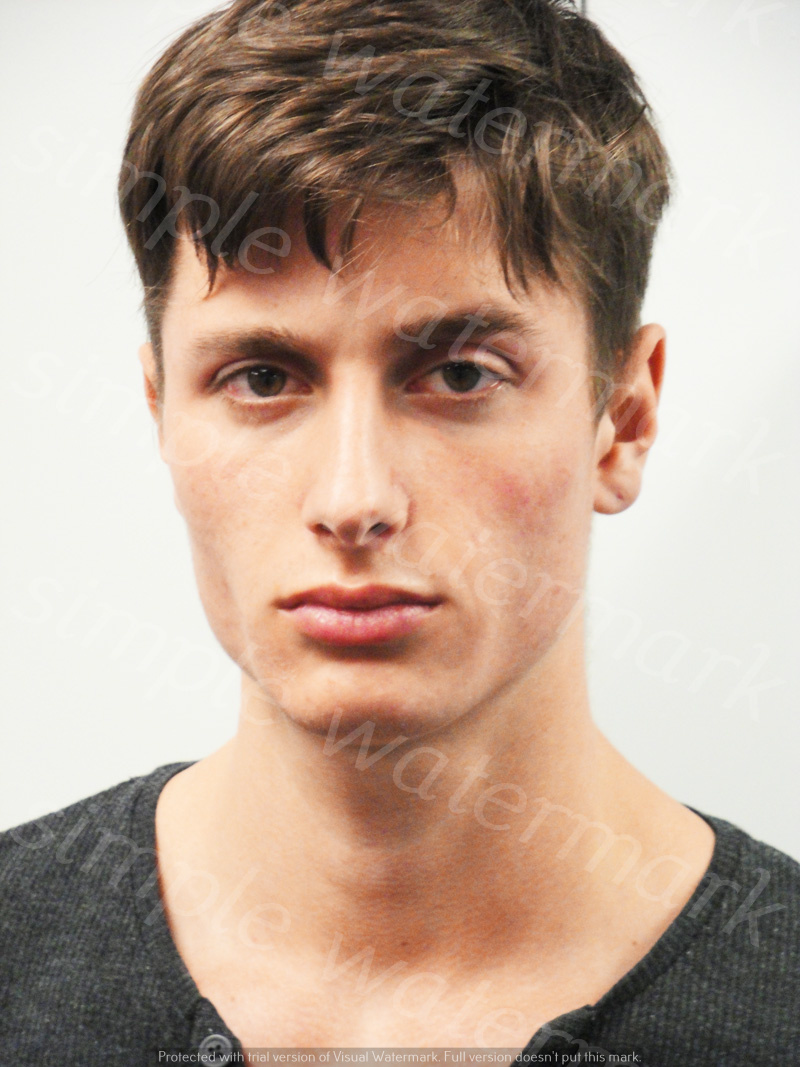
Label: Watermark